1961 NCAA University Division men's basketball gambling scandal

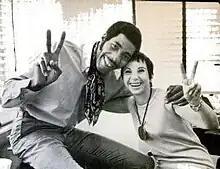
Connie Hawkins in 1969, with attorney Roslyn Litman, celebrating the settlement of Hawkins' antitrust case against the NBA. Hawkins later joined the NBA that same year with the Phoenix Suns.

Jack Molinas, an already well-known gambling associate that was related to the CCNY point-shaving scandal in 1951 to the point of being permanently banned by the NBA for gambling issues in 1954, was implicated as the primary key figure of this gambling scandal. One of his partners of crime in this operation at hand, bookmaker Joe Hacken, was a long-time friend of Molinas' since at least 1952 during his time at Columbia University back when Jack played basketball there. In fact, the gambling scandal would technically begin with Hacken even before Molinas would be involved in the operation himself by as early as the 1954–55 NCAA season, with two St. John's University sophomore players named Michael Parenti and William Chrystal having been eventually discovered to have manipulated scores throughout their entire playing careers up until they graduated from the university in 1957. Despite their shenanigans being reported to head coach Joe Lapchick by a teammate of theirs named Gus Alfieri, no action was ever taken on them while they attended college. However, the scheme would only grow into a bigger problem once Molinas, who was playing for the Williamsport Billies in the Eastern Professional Basketball League for a few years following his banning from the NBA, got in touch with St. Louis bookie and gambler Dave Goldberg in 1957 with the suggestion that he should try and fix college basketball games to satisfy his gambling itch.